Game Audio Network Guild Awards

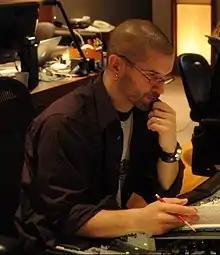
Kevin Riepl won the G.A.N.G. Recognition Award in 2012.

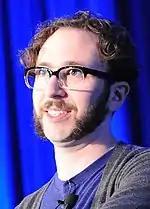
Darren Korb won Rookie of the Year in 2012.

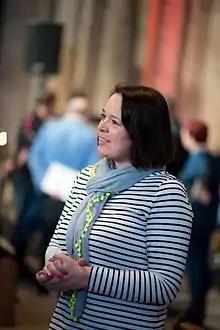
Jessica Curry was one of the two recipients of Rookie of the Year in 2013.

The tenth annual G.A.N.G. Awards were held on March 3, 2012, at the Moscone Center. "Battlefield 3" won the most awards, with three wins, while "Bastion", "Portal 2", and "" won two awards each.